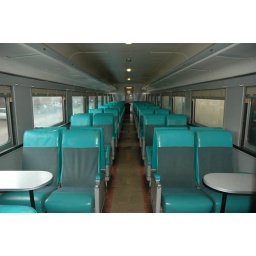
an empty train car on the train we rode in duluth mn...i love the colors of this car!